Blaine Gabbert

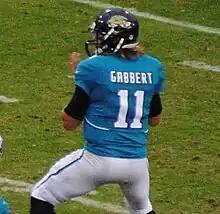
Gabbert in 2011

In January 2011, Gabbert announced that he would forgo his senior year to enter the 2011 NFL draft.